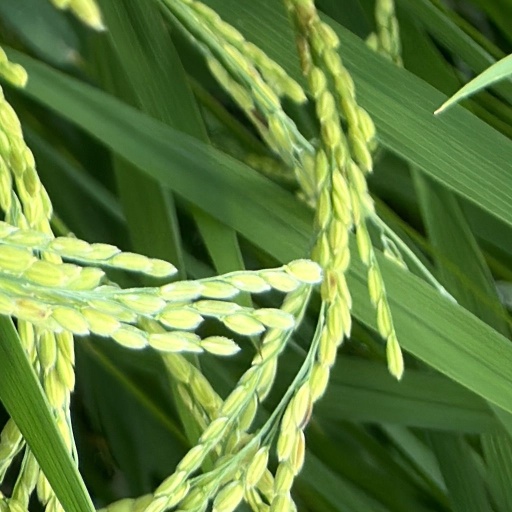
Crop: rice